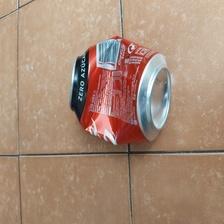
Label: cans